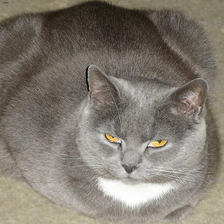
Species: cat
Breed: British Shorthair